Nohn

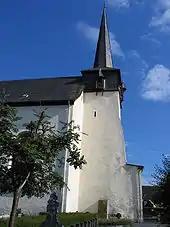
Saint Martin's Parish Church

The Nohn parish church was built by Brother Nick from Solothurn as an aisleless church in 1781. The tower has its beginnings in the 16th century. The church is consecrated to Saint Martin of Tours. The Romanesque Revival building has a high altar from the earlier half of the 17th century that, although altered a number of times, is still in very much its original condition. The confessionals and the pulpit come from the 18th century. The Baroque organ was installed in 1868; it had been built in 1720 and used elsewhere. Before coming to Nohn, it had been at Saint Mathias's Abbey.